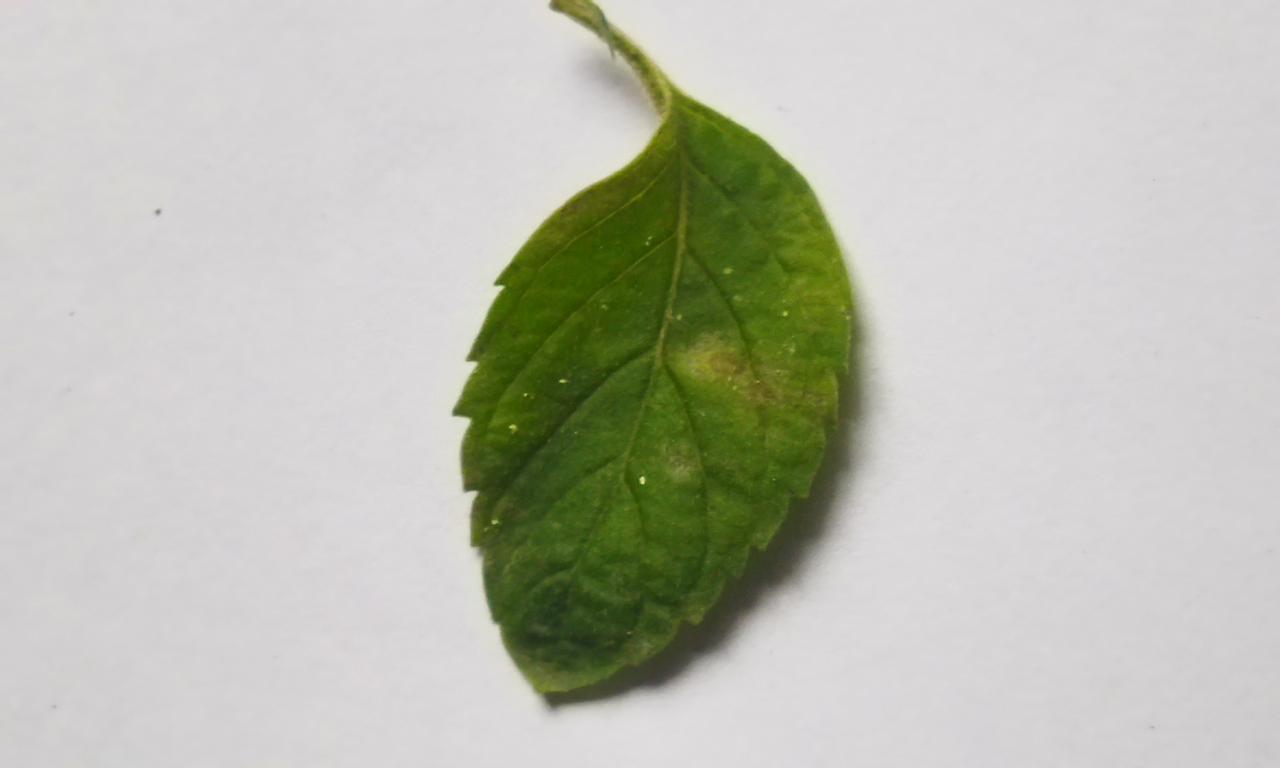
Label: Spoiled